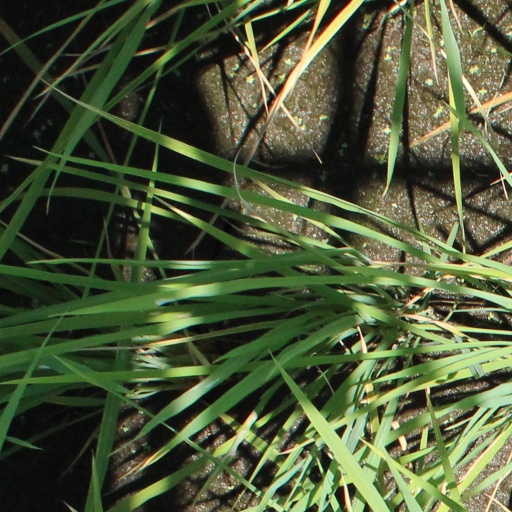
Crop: rice